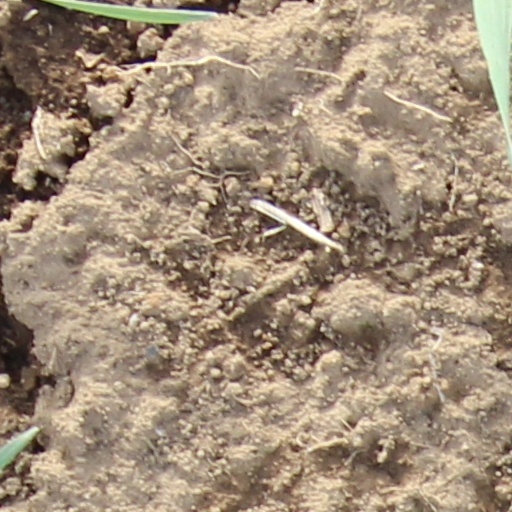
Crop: wheat